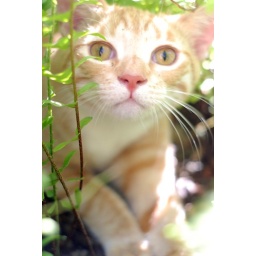
My orange cat mellow in seventh heaven, a garden